50 Feet from Syria

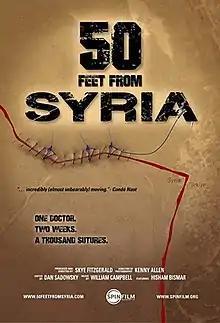

50 Feet from Syria is a 2015 short-documentary film about a Syrian-American orthopedic surgeon Hisham Bismar who travels to the Turkey-Syrian border situated Al-Amal Hospital during the Syrian civil war. Directed by Skye Fitzgerald, "50 Feet from Syria" was shortlisted with ten other documentaries from 74 entries submitted to the 88th Academy Awards in the Documentary Short Subject category. The final five nominations were scheduled to be announced on January 14, 2016.